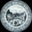
Label: plate